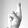
ASL letter: R